House of Orléans

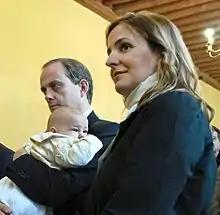
Jean of Orléans, current head of the house, with his wife and heir apparent, Prince Gaston.

At the time of the French Revolution, Philippe Egalité, was the only person of the royal family to actively support the revolution.